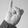
ASL letter: I